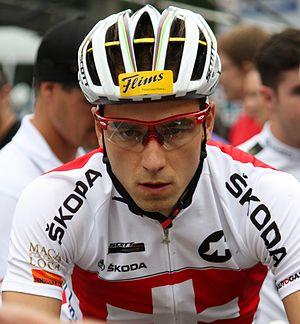
Julien Absalon, né le 16 août 1980 à Remiremont, est un coureur cycliste français spécialiste de VTT cross-country. Dans cette discipline, il est l'un des coureurs les plus titrés : double champion olympique en 2004 et 2008 ; quintuple champion du monde entre 2004 et 2007 puis 2014 ; sept fois vainqueur du classement général de la coupe du monde en 2003, de 2006 à 2009, en 2014 et 2016 ; quintuple champion d'Europe en 2006 et de 2013 à 2016 ; et quatorze fois champion de France entre 2003 et 2016. En coupe du monde, il détient le record de manches remportées avec 33 manches au total.